MS Queen Elizabeth

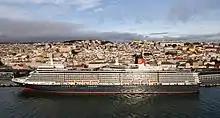
"Queen Elizabeth" in Lisbon, 2021

On 25 May 2015 the three 'Queens' were positioned at Liverpool celebrating 175 years of the formation of the Cunard Line, which was formed and based in the city. At low tide, the three ships stopped in line in middle of the River Mersey, bow to stern, turned 180 degrees in full synchronisation with each other, which was known as the "river dance", they then formed an arrow side by side. "Queen Mary 2" was in the centre with its bow in line with the Cunard Building at the Pier Head. The Royal Air Force's display team, the Red Arrows, performed a flypast in Vic formation, emitting red, white and blue smoke, over the vessels. An estimated 1.3 million people lined the river banks to witness the spectacle.